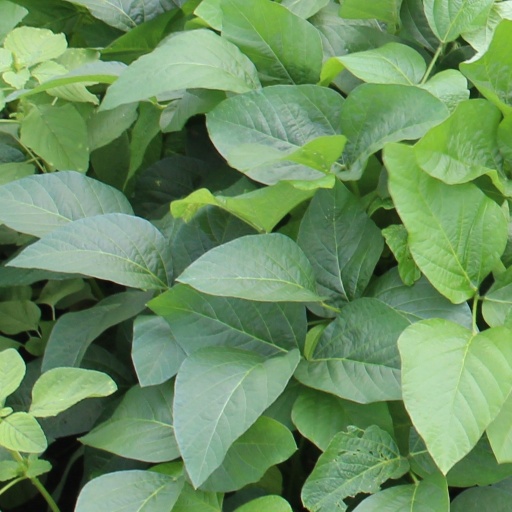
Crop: soybean